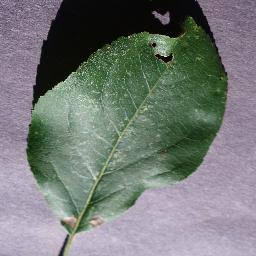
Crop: apple
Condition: black_rot